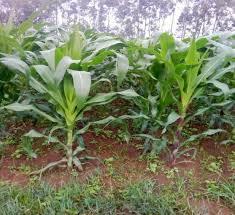
Hapa ni shamba ambapo kuna mahindi. Iko pale ambazo zimetoka kupandwa. Ni ndogo lakini ziko safi. Mahindi yenyewe iko katikati shambi ambalo ni kusafi.